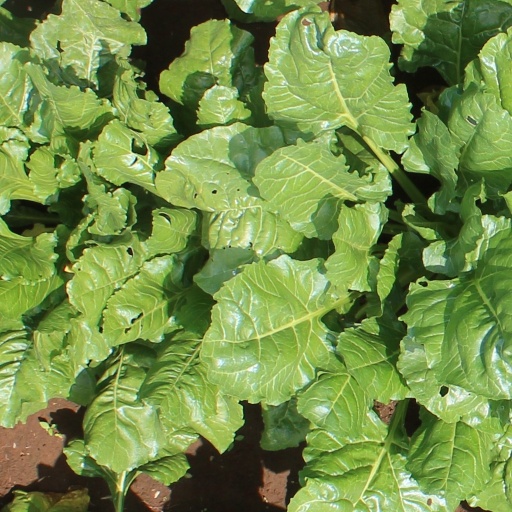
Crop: sugar beet